Northern soul

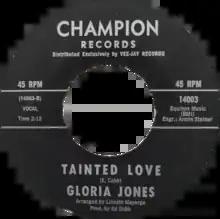
The original release of Gloria Jones' "Tainted Love"

The term "Northern soul" emanated from the record shop Soul City in Covent Garden, London, which was run by the soul music collector Dave Godin. It was first publicly used in Godin's weekly column in "Blues & Soul" magazine in June 1970. In a 2002 interview with Chris Hunt of "Mojo" magazine, Godin said he had first come up with the term in 1968, to help employees at Soul City differentiate the more modern funkier sounds from the smoother. Godin referred to the latter's requests as "Northern soul":